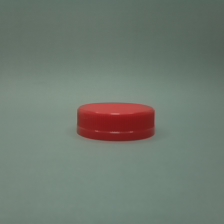
Color: red/orange/pink/fuchsia/brown
Cap type: standard cap